Lucy Moore (botanist)

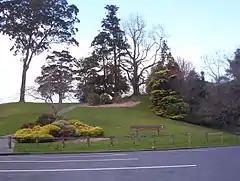
Lucy Moore Memorial Park

In 1945, Moore was elected a fellow of the Linnean Society of London. She was appointed a Member of the Order of the British Empire in the 1959 Queen's Birthday Honours, and in 1963 the University of Canterbury gave her its DSc for her Hebe research. A fellow of the Royal Society of New Zealand from 1947, she was awarded its Hutton Medal in 1965. In the same year she delivered the Leonard Cockayne Memorial Lecture. In 1974 she was awarded the Sir Ernest Marsden Medal for Service to Science by the New Zealand Association of Scientists.